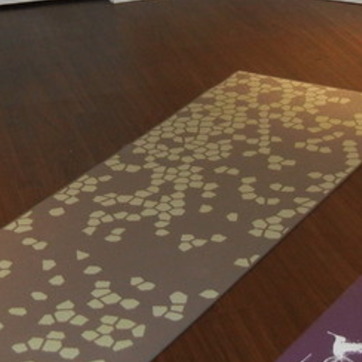
Material: carpet